Gary Ballance

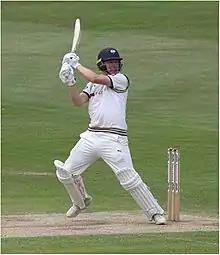
Ballance batting for Yorkshire in 2019

He obtained a sports scholarship in 2006 to Harrow and then moved to Derbyshire as an overseas player where he shared dressing room with his relative Dave Houghton, a fact which he barely knew at that time. Ballance signed for Derbyshire for the 2006 season, playing exclusively in their second XI. He made his List A debut for Derbyshire against West Indies A on 6 August 2006 during a tour match and scored a fluent 48 which helped Derbyshire to win the match by 30 runs. At the end of that season it was noted in Wisden that he was seen as a ""real prospect"". His 2007 season was also entirely spent in the Derbyshire second XI, with Ballance finishing as the side's leading runscorer with 390 in 6 innings, including two centuries.